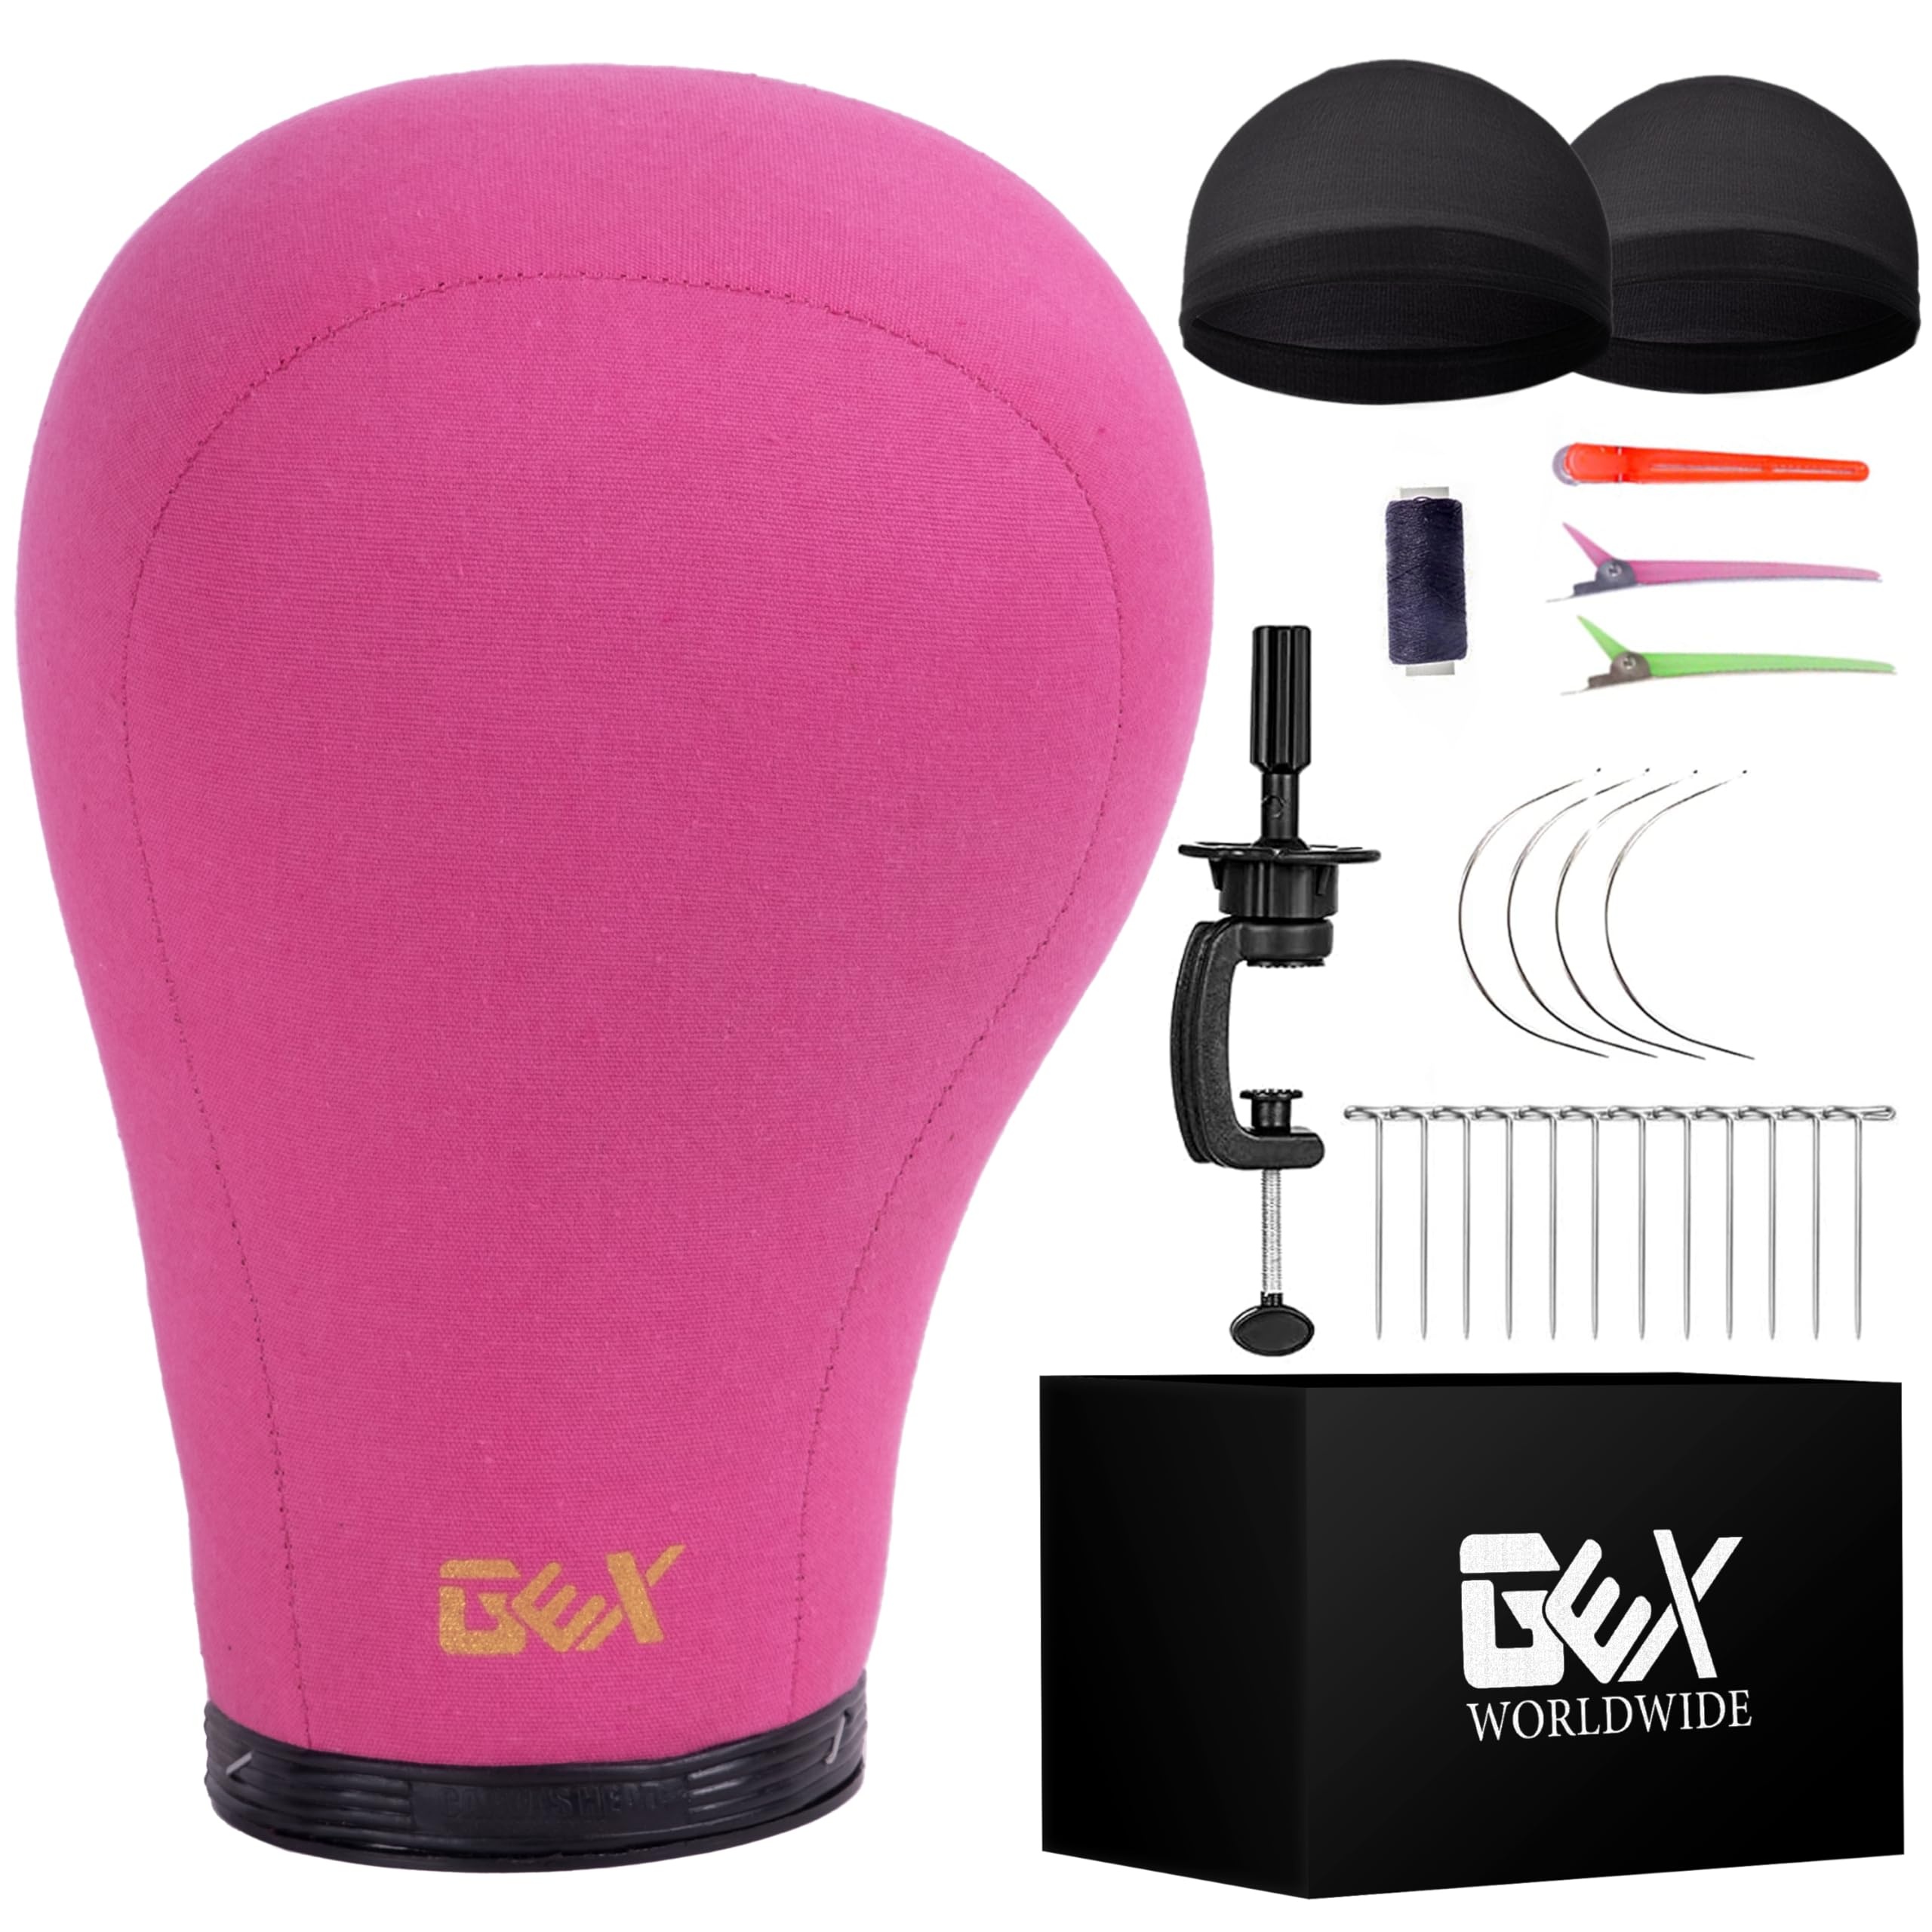
GEX 20"-24" Canvas Cork Wig Block Mannequin Head for Wig Making Drying Styling Display with Table C Clamp Stand Holder (Rosy 20")
Brand: GEXWORLDWIDE
Category: Business & Industrial > Hairdressing & Cosmetology